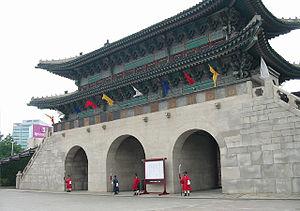
Le Marathon de Séoul est une course d'une distance classique de 42,195 km se déroulant tous les ans dans la ville de Séoul, en Corée du Sud. Créée en 1993, l'épreuve fait partie du circuit international des IAAF Road Race Label Events, dans la catégorie des « Labels d'or ».